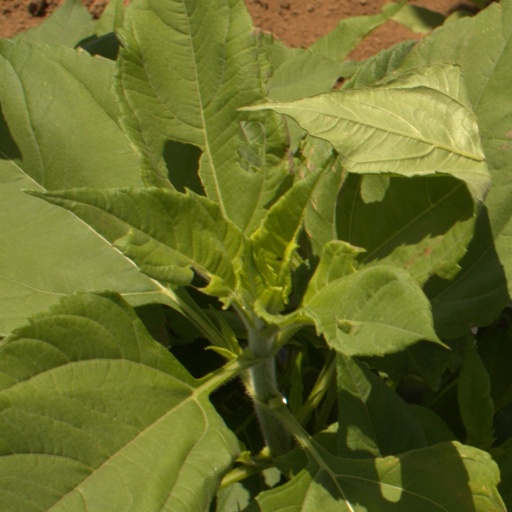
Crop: Jerusalem artichoke